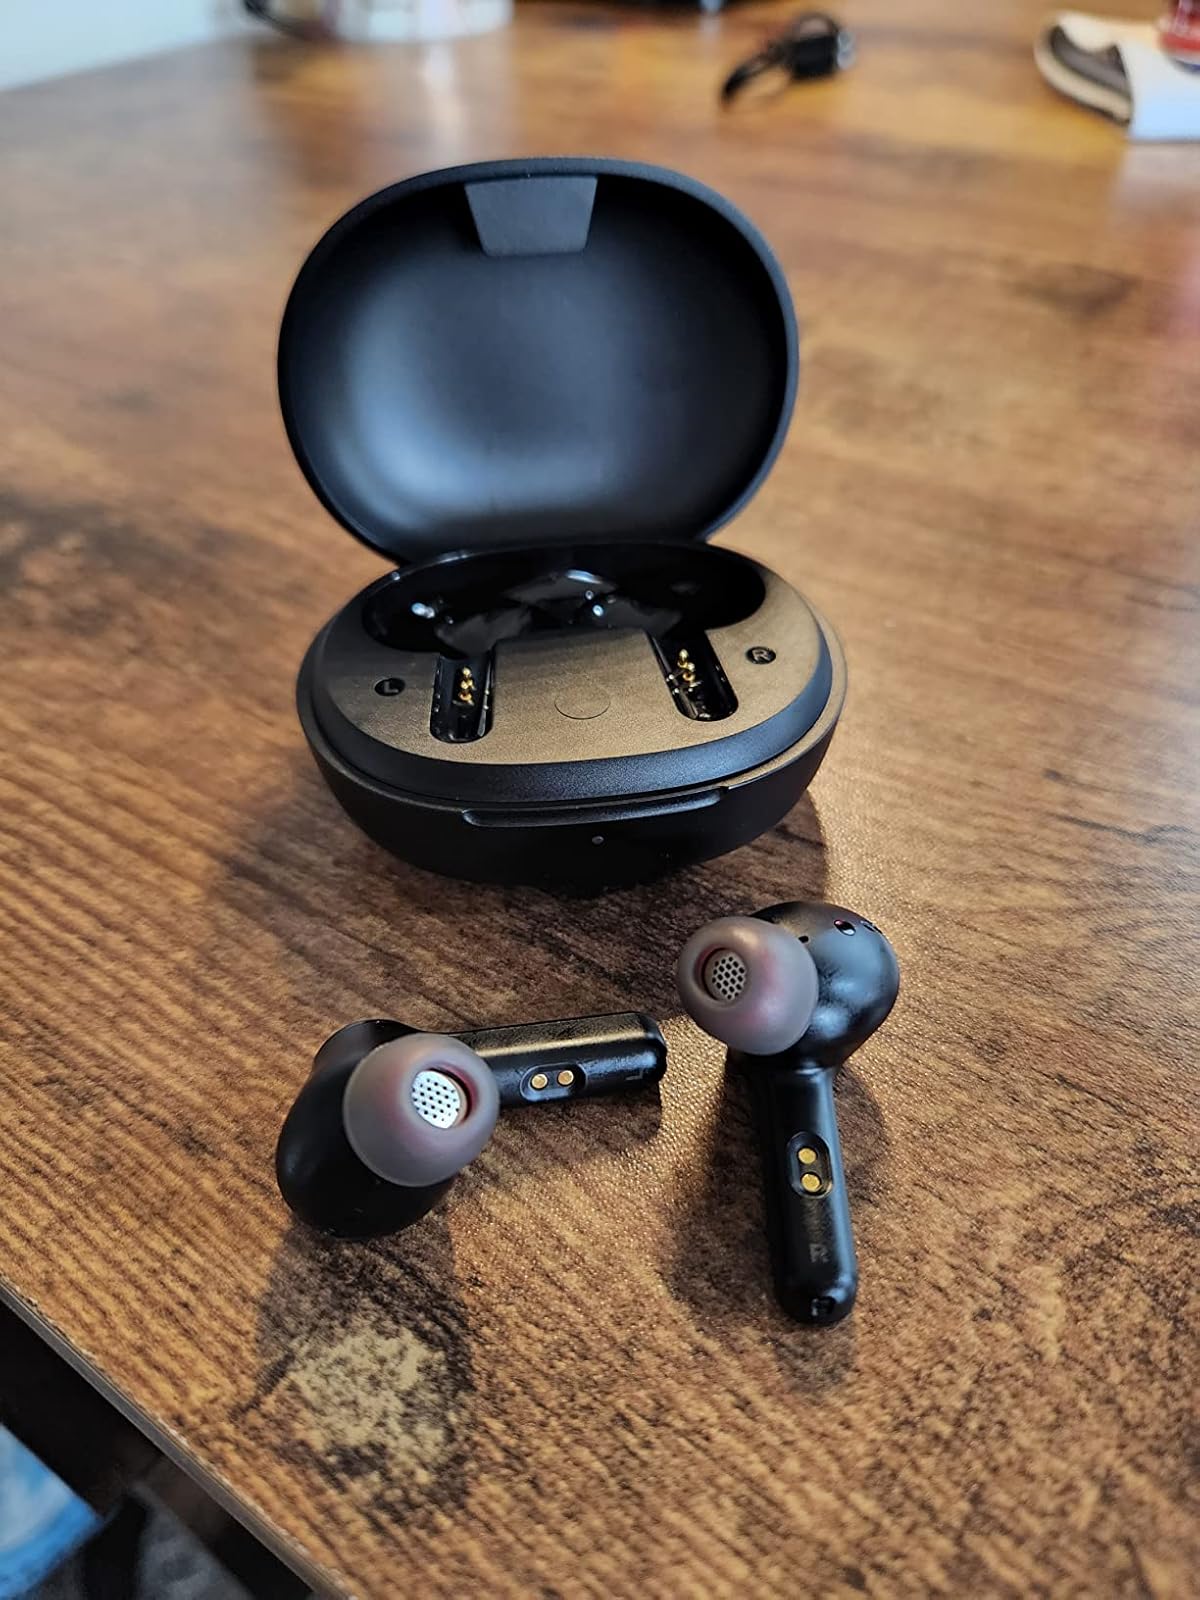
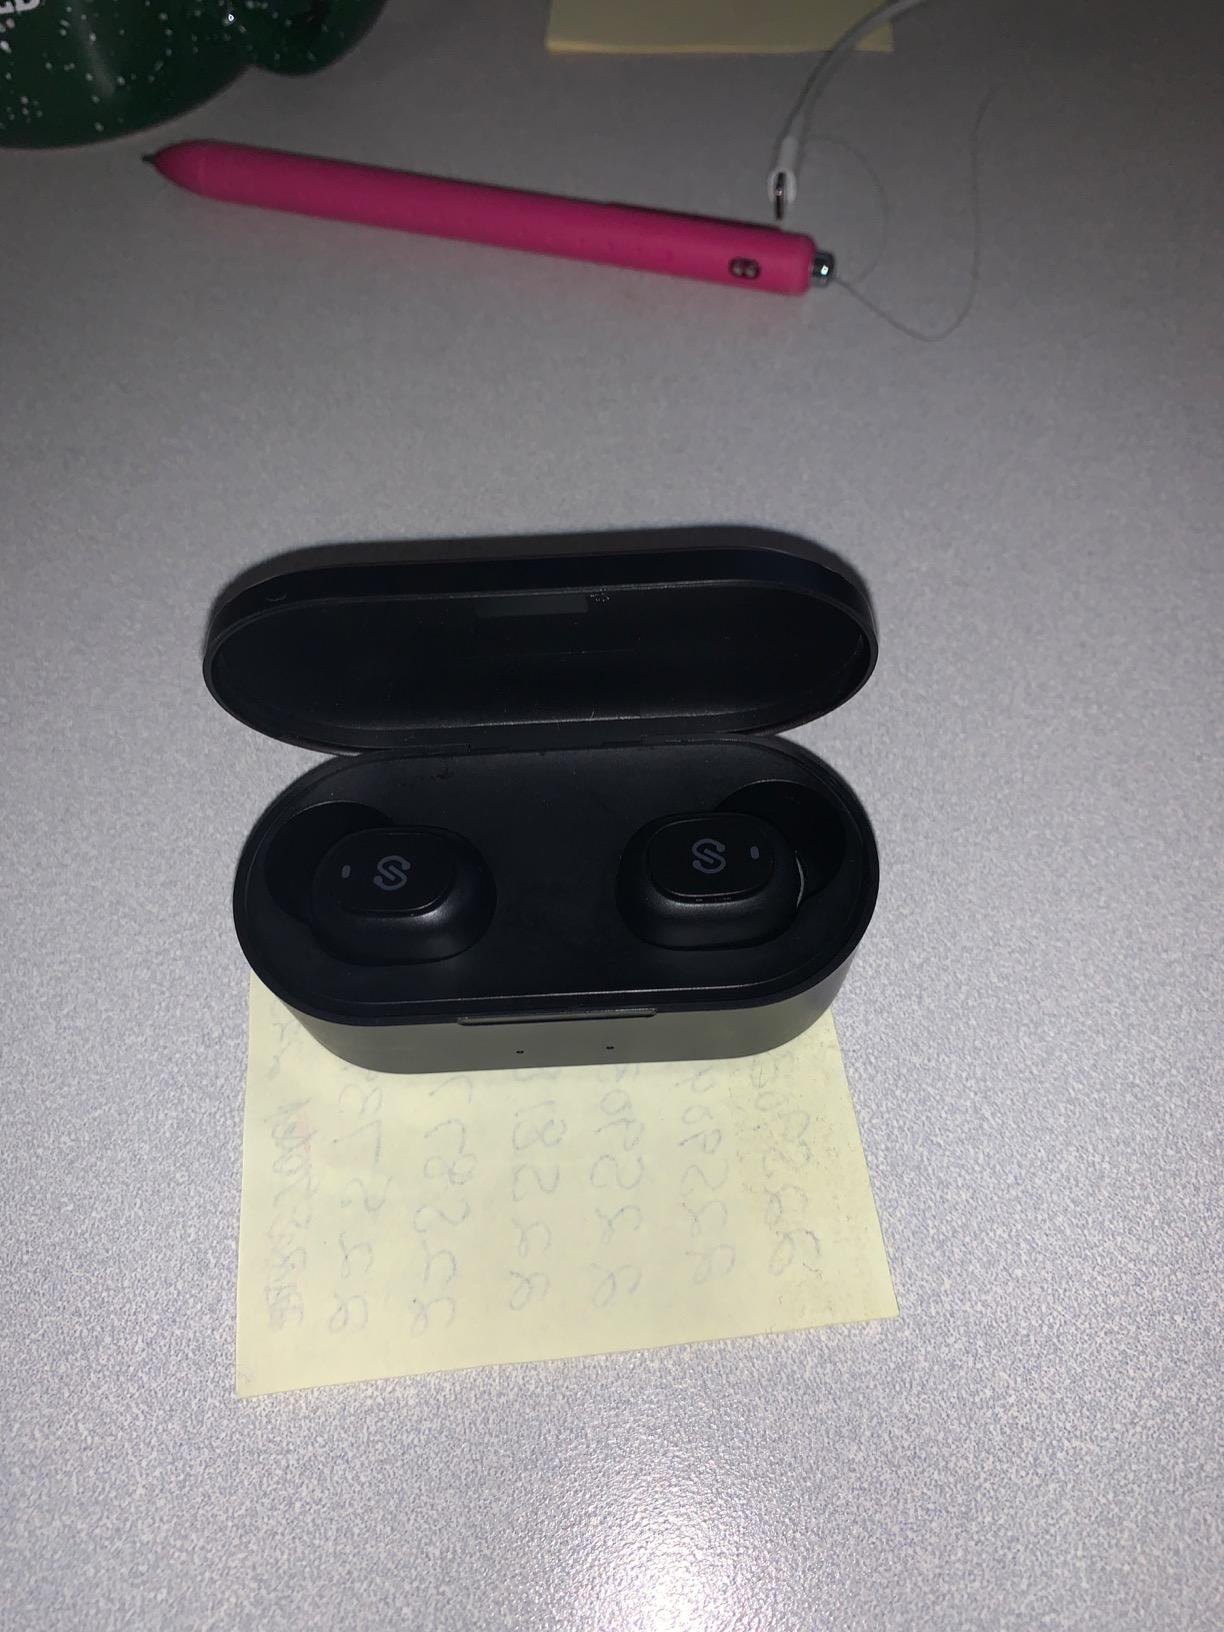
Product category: earbuds
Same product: no